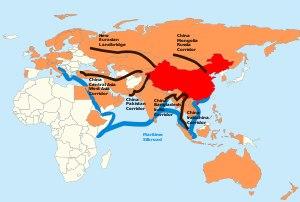
La nouvelle route de la soie ou la Ceinture et la Route est à la fois un ensemble de liaisons maritimes et de voies ferroviaires entre la Chine et l'Europe passant par le Kazakhstan, la Russie, la Biélorussie, la Pologne, l'Allemagne, la France et le Royaume-Uni.